Indian Railways

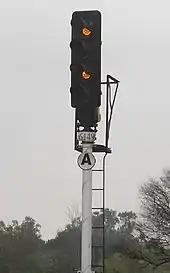
Indian Railways uses coloured signal lights similar to the one pictured

Starting in the 2010s, various infrastructure modernization projects have been undertaken including high-speed rail, redevelopment of 400 stations, doubling tracks to reduce congestion, refurbishing of coaches, Global Positioning System (GPS)-enabled tracking of trains and modernization of locomotives. In 2018, a semi-high speed self-propelled train-set capable of reaching speeds of over was rolled out from ICF and the Vande Bharat Express was launched in 2019. Indian Railways announced plans to become a net-zero carbon emission railway by 2030 and has implemented rainwater harvesting at stations, reforestation along the tracks, introduction of solar-powered trains, installation of solar and wind power generation facilities, and sustainable LED lighting at all the stations. Indian railways removed all unstaffed level crossings by 2019 with staffed level crossings being replaced by bridges. Other safety projects include the extension of an automated fire alarm system to all air-conditioned coaches and GPS-enabled Fog Pilot Assistance System railway signalling devices. In 2020, Indian Railways allowed the operation of private passenger trains for the first time with the first train flagged off from Coimbatore in June 2022.